Afro-Argentines

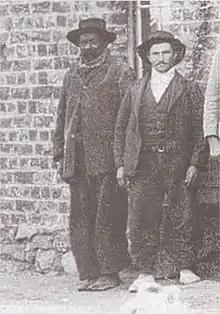
In Comodoro Rivadavia, two Boer colonists were said to have brought Zulu slaves. Damboy was said to have been a slave in South Africa, but in Argentina he became a rural worker.

This was based on the then-popular idea that whites (especially those belonging to Western European cultures) were the only ones capable of carrying on a civilization, while most non-whites (such as indigenous and black people) were inevitably related to "barbarism".